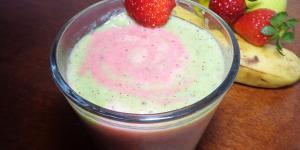
smoothie de fresa platano y kiwi